Jean-François Joseph Debelle

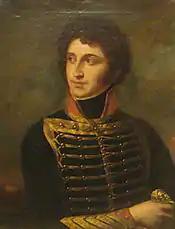
Jean-François Joseph Debelle; portrait by Pierre-Joseph Dedreux-Dorcy (1837)

Jean-François Joseph Debelle (22 May 1767, in Voreppe, Isère – 15 June 1802, in Saint-Raphaël) was a French general and soldier. He fought at the Battle of Fleurus (as a brevet général de brigade), headed the Armée d'Italie's artillery in its retreat to France after the Battle of Novi, and participated in the Saint-Domingue expedition, on which he died aged 34 of yellow fever. On 10 March his father was granted a pension of 1,500 francs, which passed to Debelle's widow on his death. Debelle is one of the names inscribed under the Arc de Triomphe, on Column 6 of the north pillar. He was a friend and brother-in-law to general Lazare Hoche and the brother to general César Alexandre Debelle.